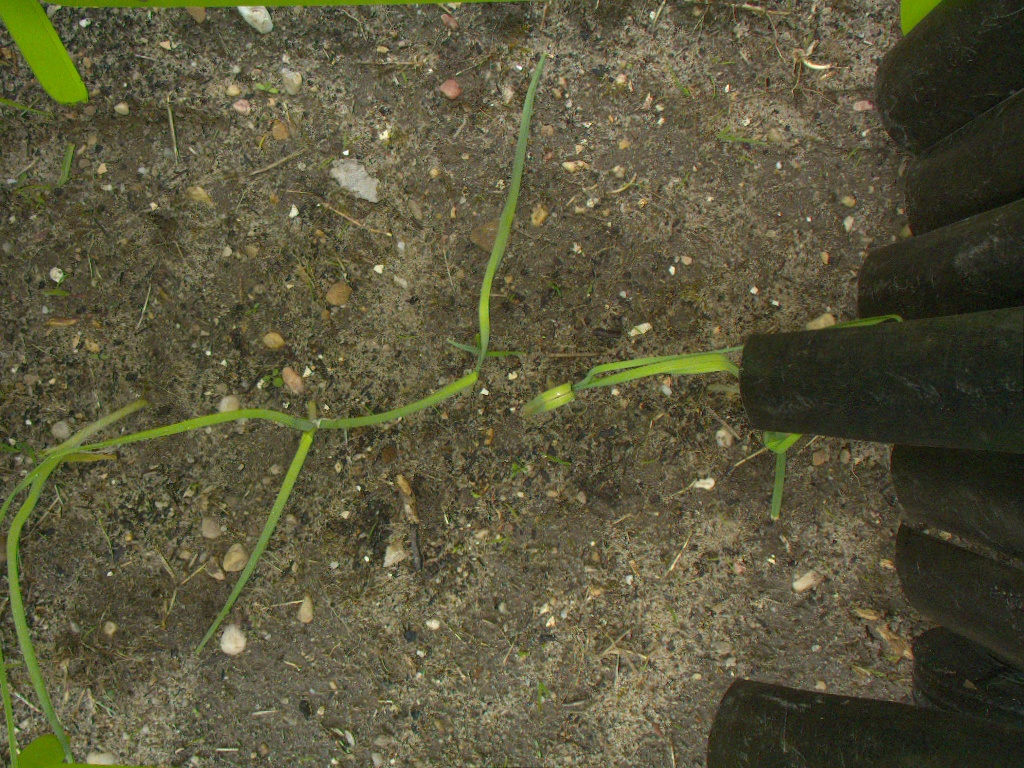
Crop: leek
Objects: leek, leek, leek, leek, stem_leek, stem_leek, stem_leek, stem_leek